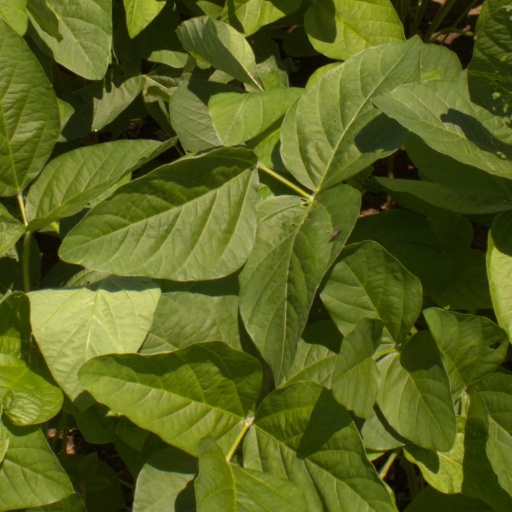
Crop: soybean